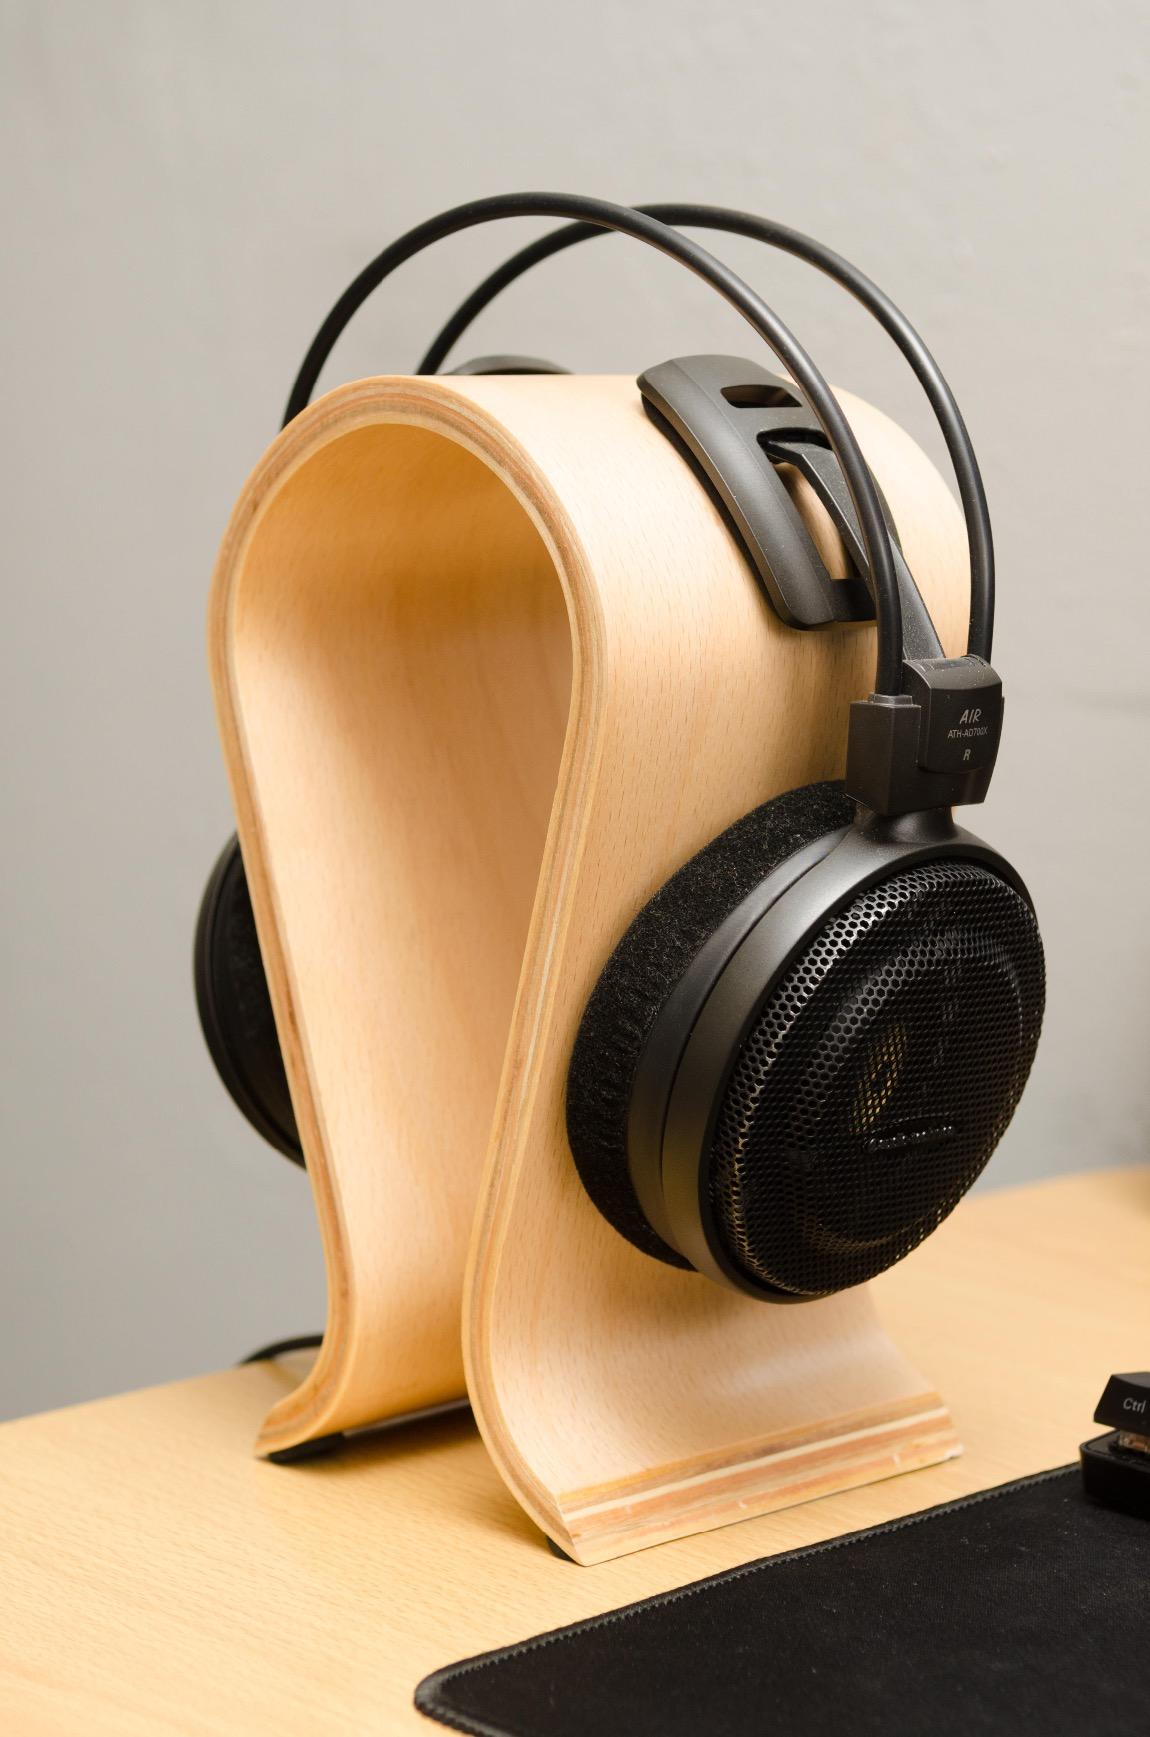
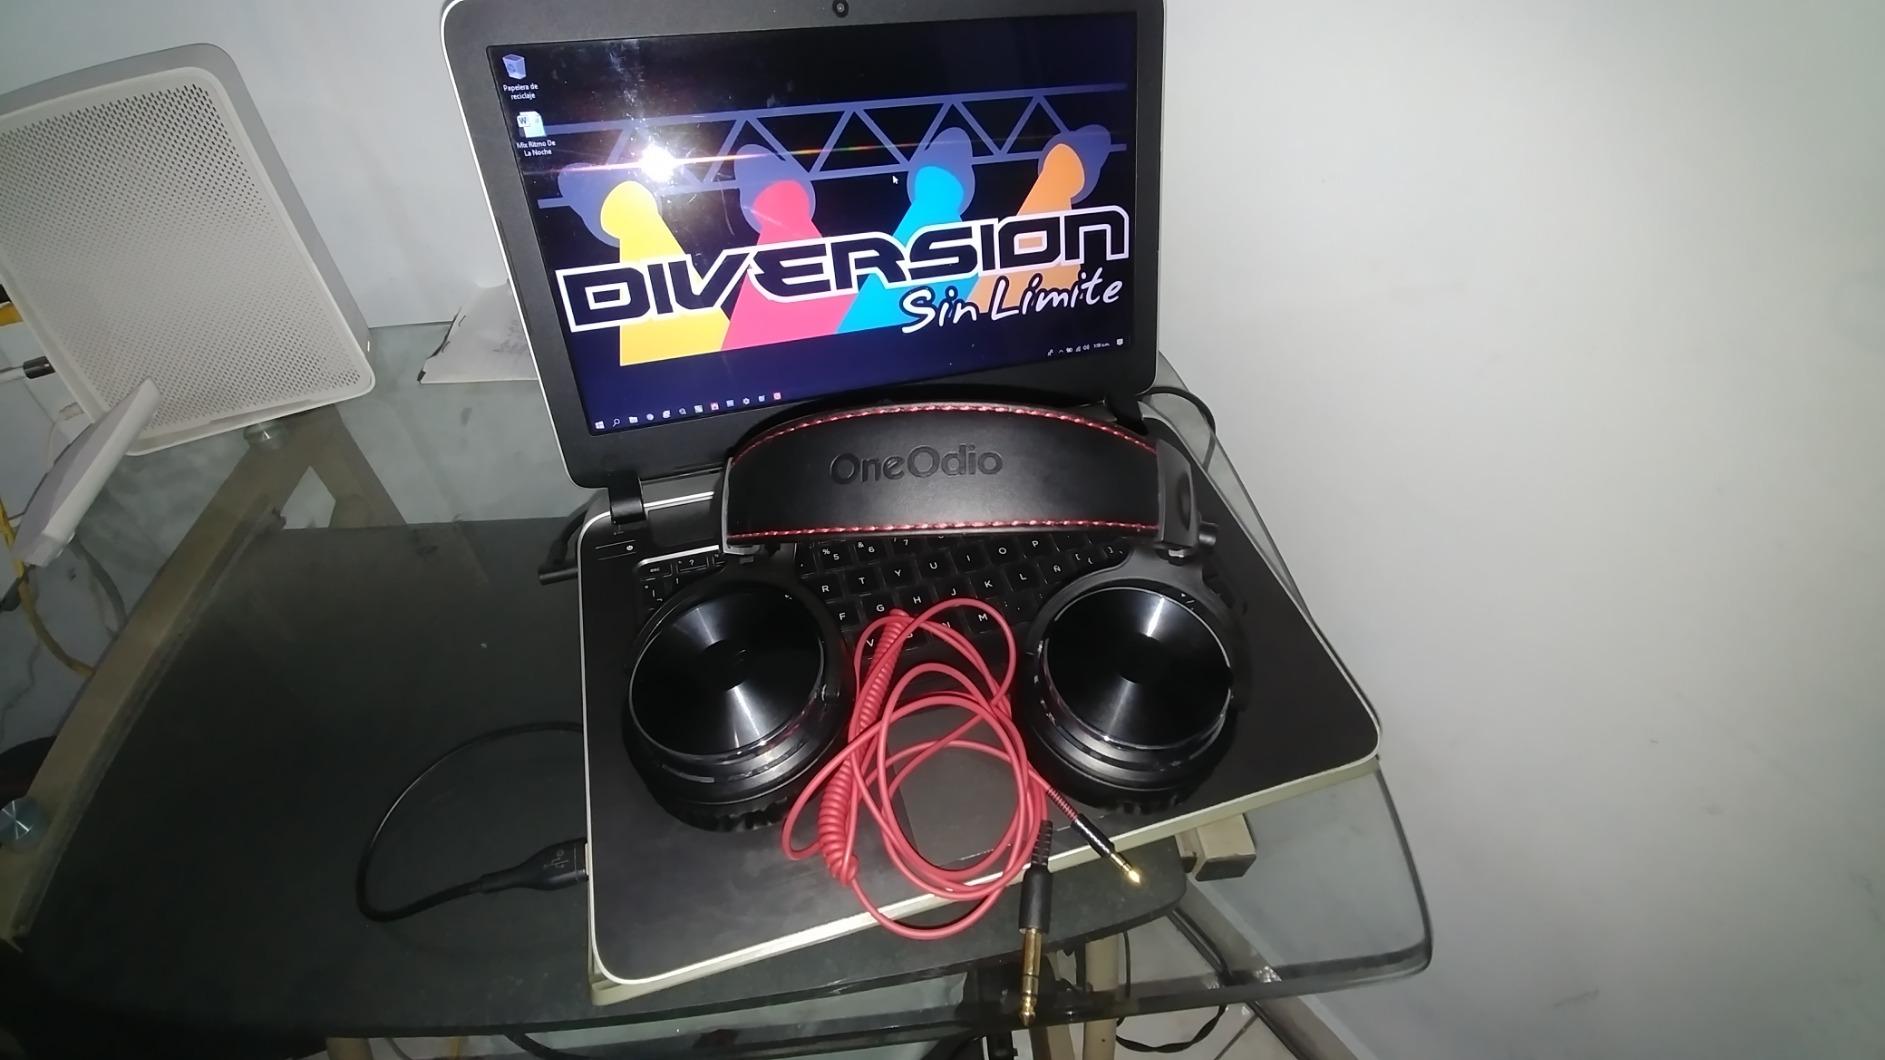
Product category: headphones
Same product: no